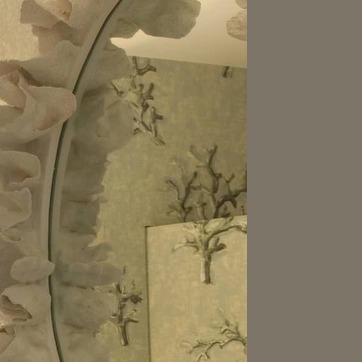
Material: mirror